2011 NBA lockout

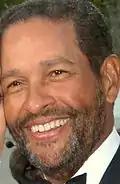
Journalist Bryant Gumbel evoked slavery in his lockout editorial.

Bryant Gumbel on his HBO "Real Sports" show in October likened Stern's role in the lockout to a "modern plantation overseer, treating NBA men as if they were his boys ... keeping the hired hands in their place". The NBA owners were predominantly white, while the players were mostly black. ESPN noted that William C. Rhoden in his book "$40 Million Slaves" had earlier dealt with the topic of players as "slaves" in spite of earning millions of dollars. Stern dismissed Gumbel's comments as "an occupational hazard" of being the NBA commissioner. In early November, NBPA attorney Jeffrey L. Kessler criticized the owners' "take it or leave it" bargaining approach: "instead of treating the players like partners, they're treating them like plantation workers." Hall of Famer Magic Johnson called the comments "ridiculous" and defended Stern's record of promoting black people and players. "ESPN The Magazine" said that the NBPA did not condone Kessler's statements, and they had intentionally avoided getting involved with Gumbel's earlier remarks. Kessler later apologized for his comments.